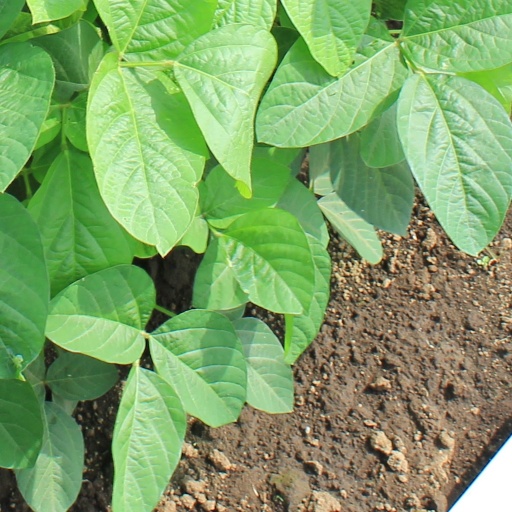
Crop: soybean